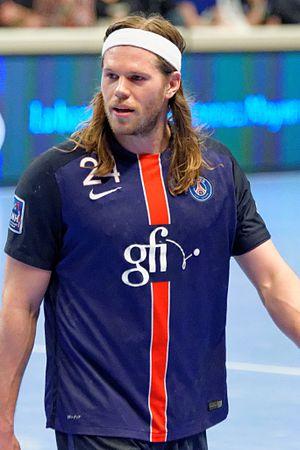
PSG Handball / Toulouse Fenix Handball lors de la 21e journée du championnat de France de handball masculin le 16 avril 2016 au stade Pierre de Coubertin à Paris.
Mikkel Hansen, né le 22 octobre 1987 à Elseneur, est un handballeur danois évoluant depuis 2007 en équipe nationale du Danemark et depuis 2012 au Paris Saint-Germain Handball. Il est considéré comme l'un des meilleurs handballeurs de l'histoire et a d'ailleurs été élu à trois reprises meilleur handballeur mondial de l'année par la Fédération internationale de handball, en 2011 puis en 2015 et enfin en 2018.